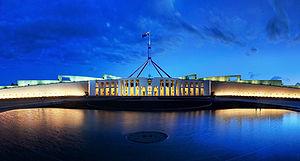
13 mars : tunnel du Seikan creusé sous le détroit de Tsugaru au Japon.
L’architecture australienne, au moins au début de l'histoire du pays, fut influencée par les architectures anglaise et américaine. Au mieux, les architectes australiens cherchaient à être les premiers à importer les nouveaux styles et essayaient de leur donner des caractères locaux. L'architecture australienne contemporaine post-seconde Guerre mondiale reflète le multiculturalisme de la société australienne et lui donne une identité émergente multifactorielle.
Le système de Westminster est un système parlementaire de gouvernement basé sur celui existant au Royaume-Uni. Il tire son nom du palais de Westminster, le siège du Parlement britannique.
L'Australie, en forme longue le Commonwealth d'Australie, est un pays de l'hémisphère sud dont la superficie couvre la plus grande partie de l'Océanie. En plus de l'île éponyme, l'Australie comprend également la Tasmanie ainsi que d’autres îles des océans Austral, Pacifique et Indien. Elle revendique aussi 6 000 000 km² en Antarctique. Les nations voisines comprennent notamment l'Indonésie, le Timor oriental et la Papouasie-Nouvelle-Guinée au nord, les îles Salomon, Vanuatu et le territoire français de Nouvelle-Calédonie au nord-est, la Nouvelle-Zélande au sud-est ainsi que le territoire français des îles Kerguelen à l'ouest des îles australiennes Heard et McDonald.